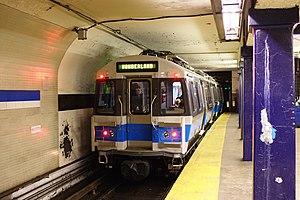
Le métro de Boston est le réseau de métro qui dessert la ville de Boston et son agglomération, dans l'État du Massachusetts. Il est géré par la Massachusetts Bay Transportation Authority depuis 1964. La MBTA est un consortium dont fait partie le groupe français Transdev à hauteur de 60%.